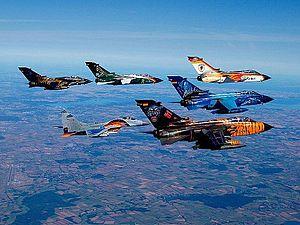
Le Panavia Tornado est un avion de combat multirôle développé en commun par l'Italie, le Royaume-Uni, et l'Allemagne de l’Ouest durant les années 1970. Biplace, biréacteur, avec des ailes à géométrie variable, il a été produit à pratiquement 1 000 exemplaires, mis en service dans les années 1980 et exporté vers l'Arabie saoudite.